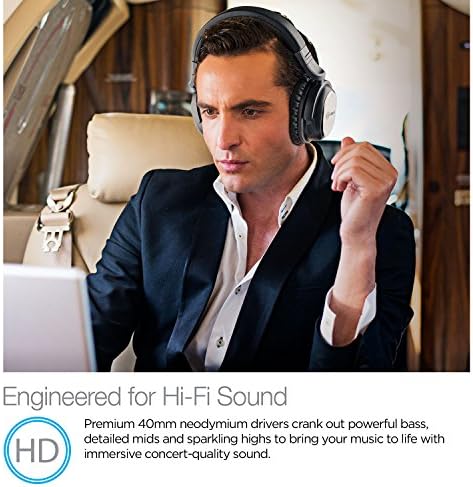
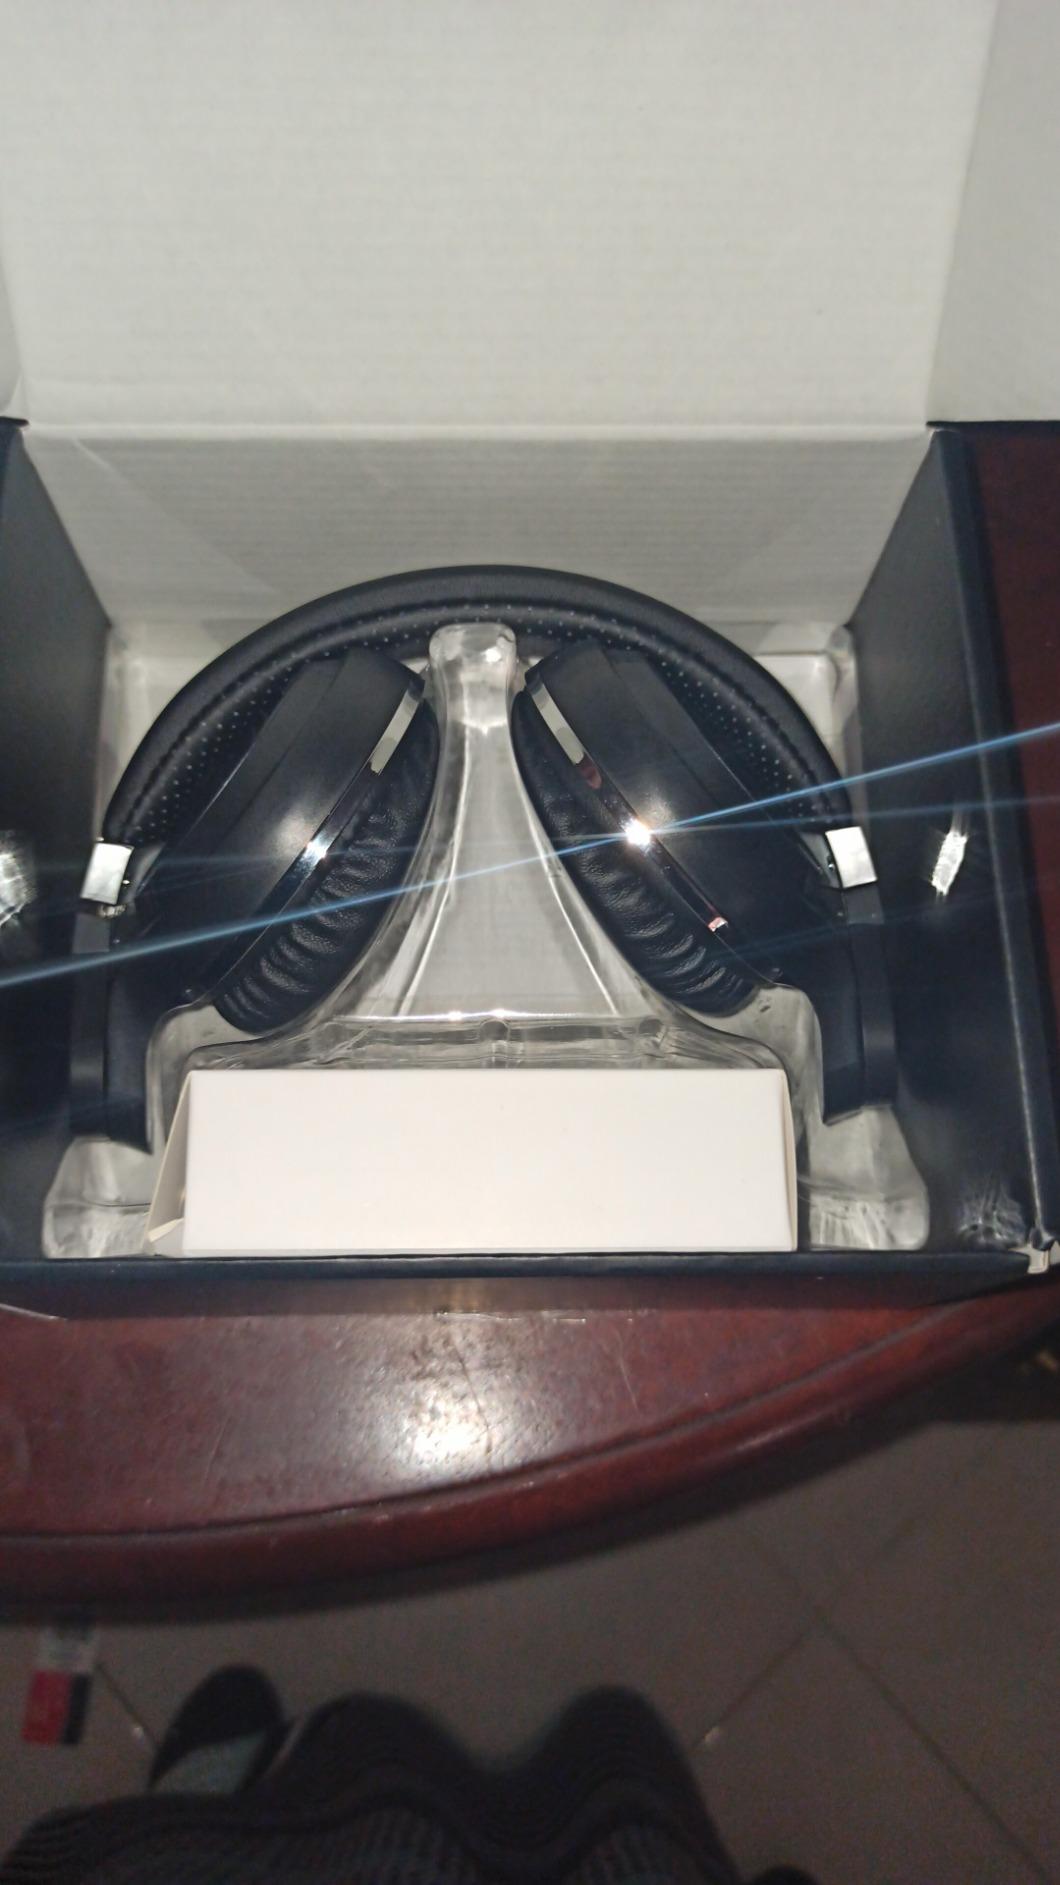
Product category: headphones
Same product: no